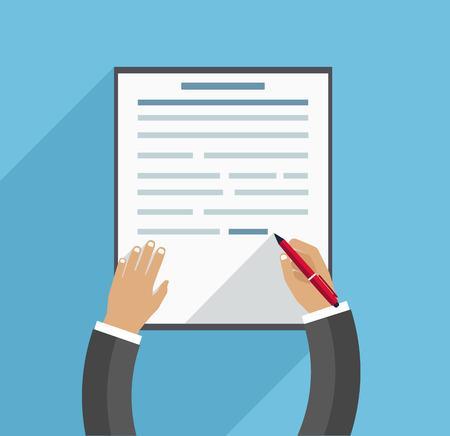
hand fills contract , business concept on blue background in a flat style vector